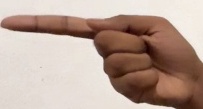
ASL sign: G